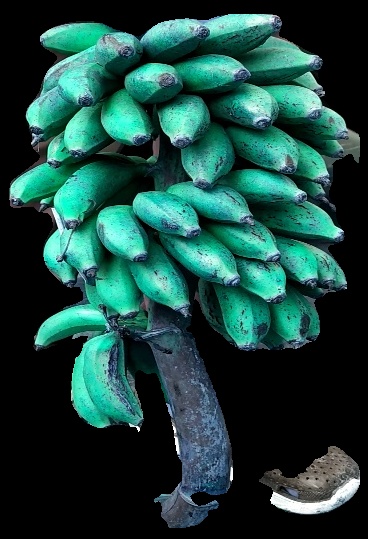
Variety: rasbale
Grade: grade3